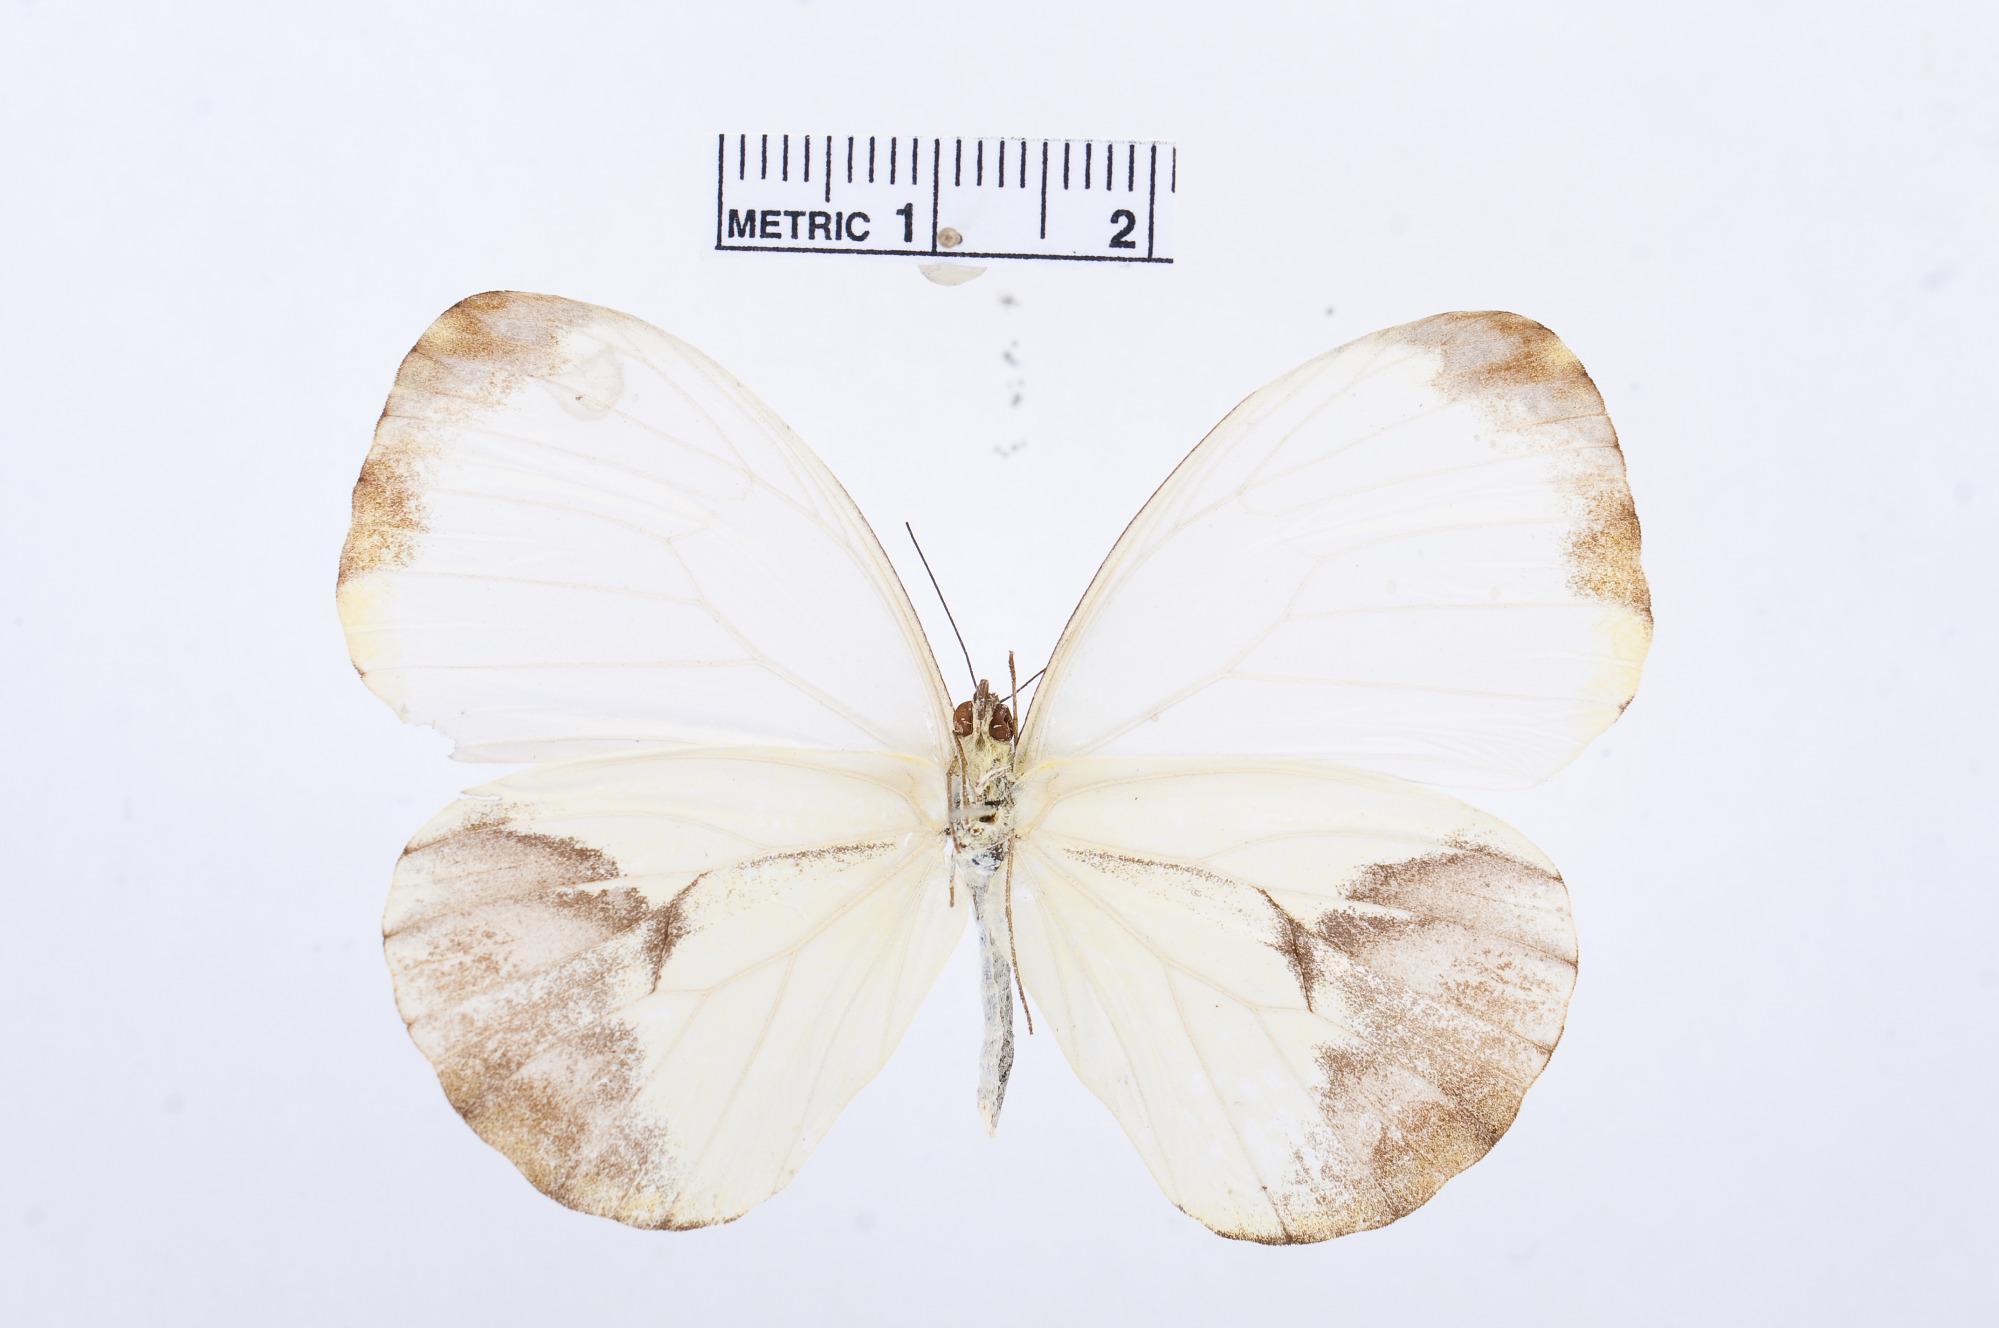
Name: Nepheronia pharis
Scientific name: Nepheronia pharis
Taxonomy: Animalia, Arthropoda, Hexapoda, Insecta, Lepidoptera, Pieridae, Pierinae